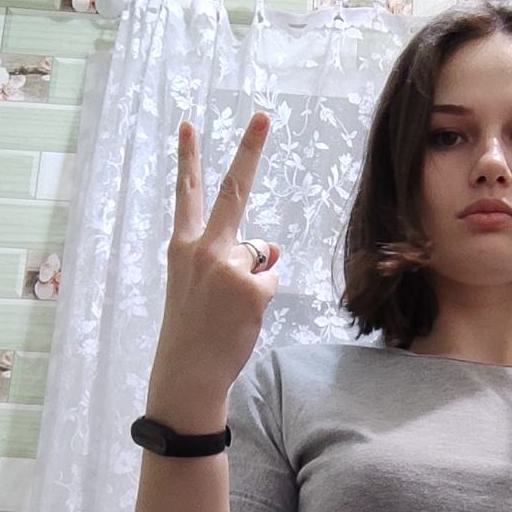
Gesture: peace_inverted